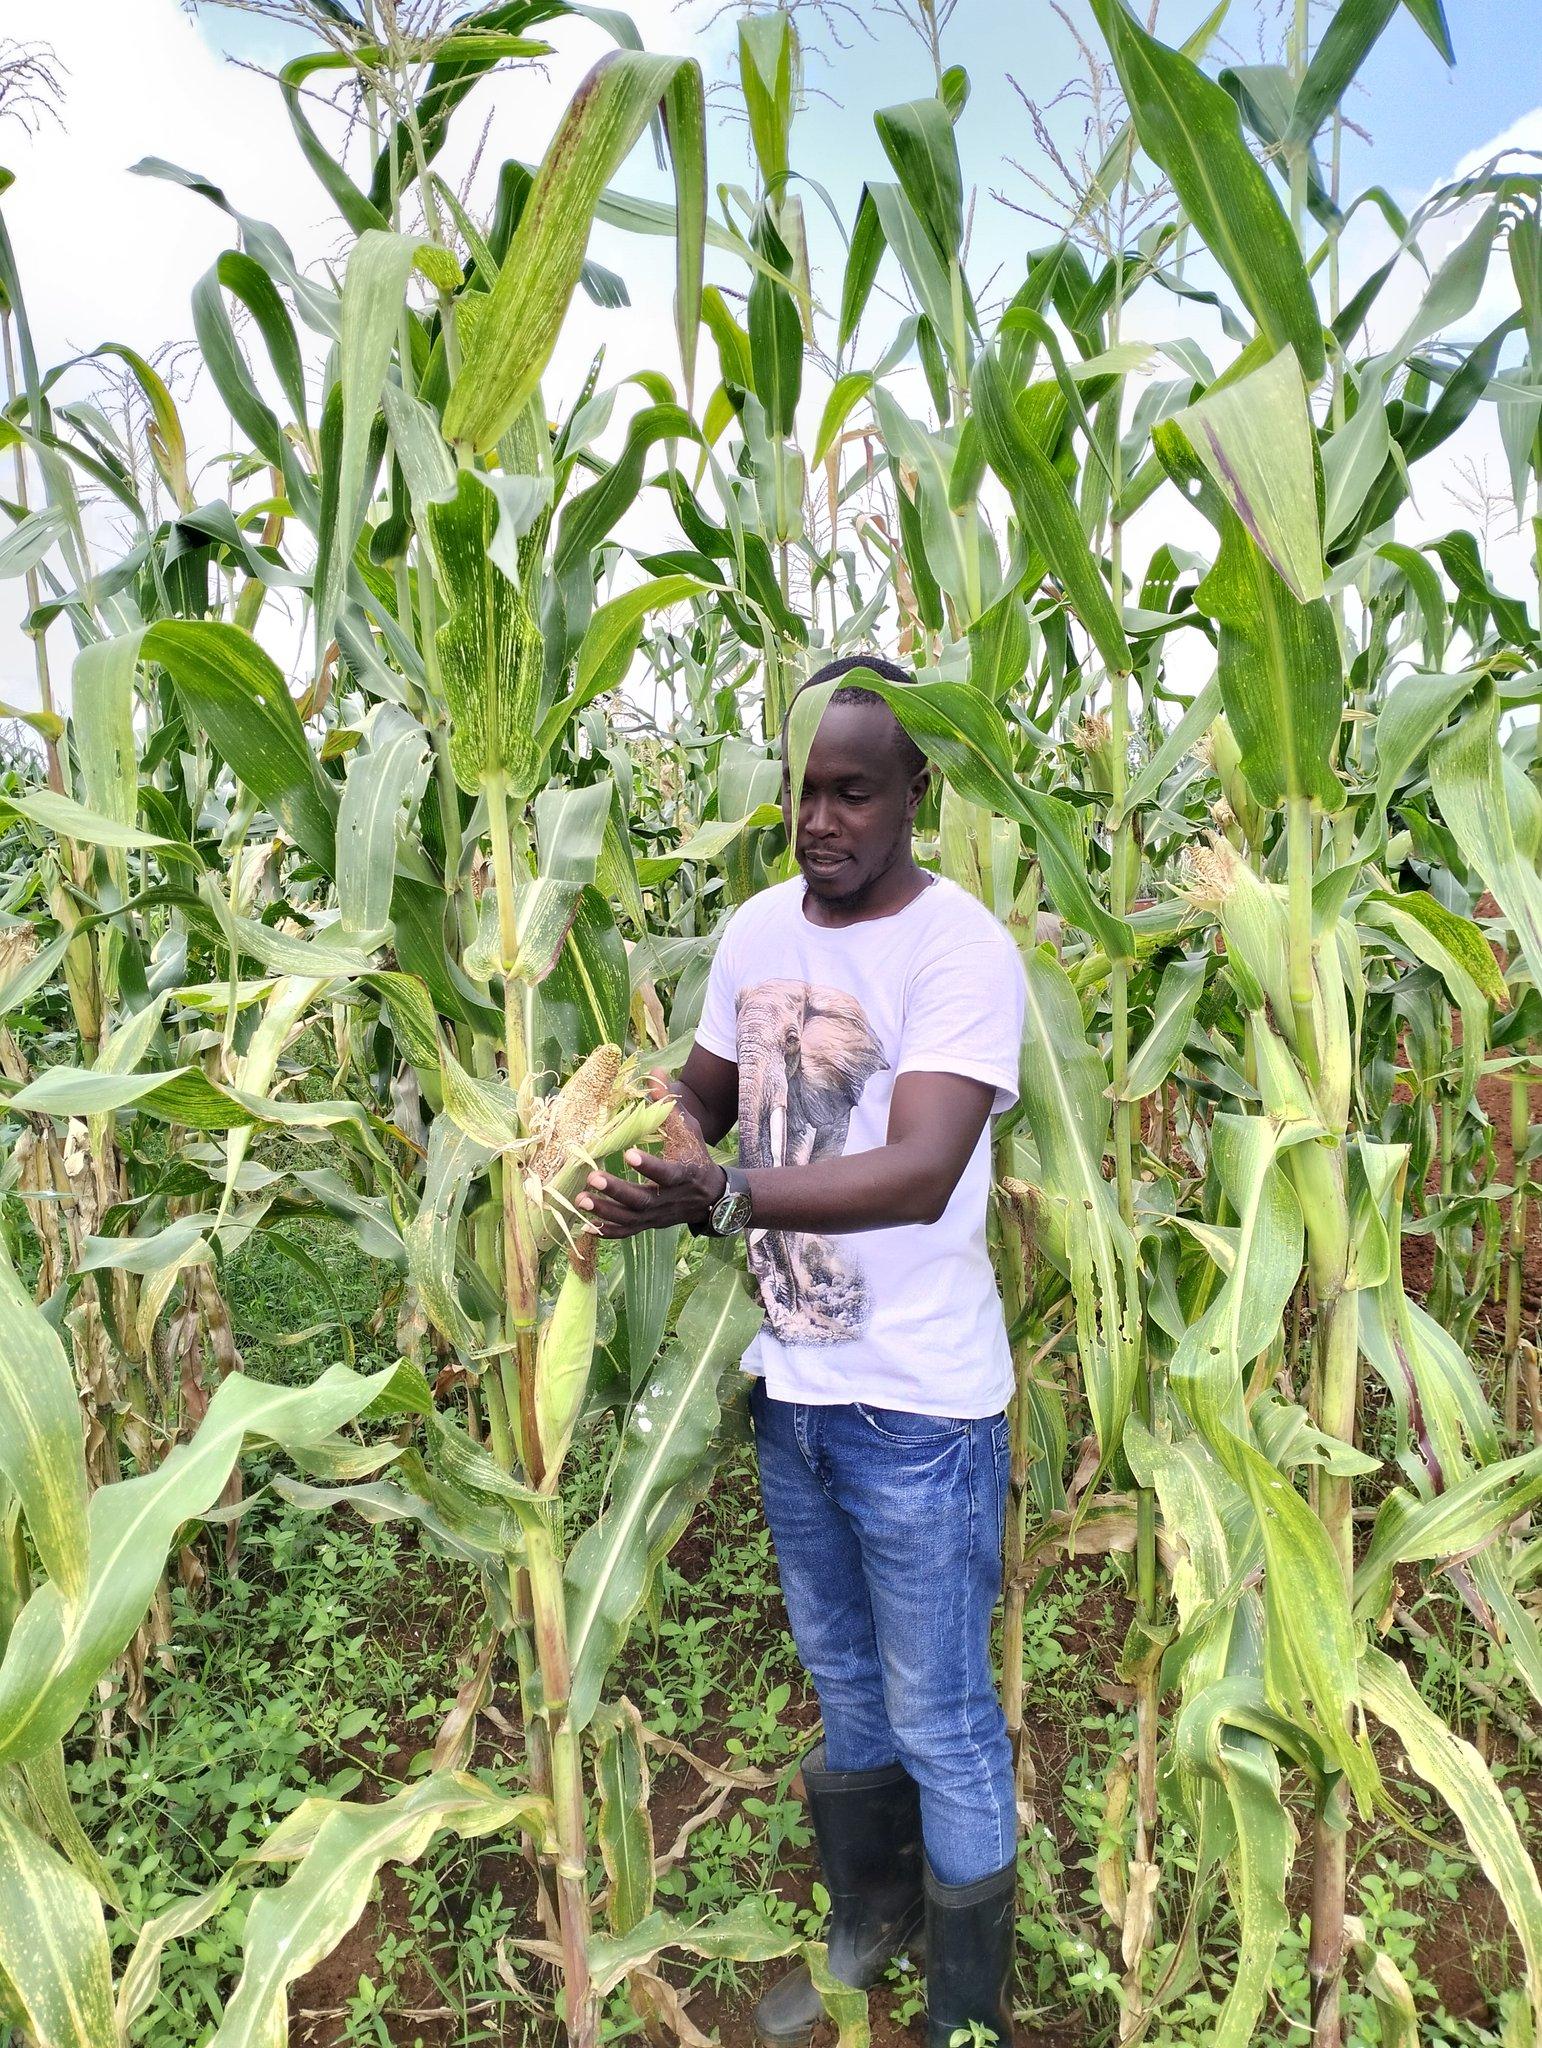
Eneo kubwa la shamba lililopandwa mazao ya biashara aina ya mahindi kwenye mistari, yaliyochanua na kukomaa vizuri, huku mkulima aliyevaa shati jeupe na suruali, akishikilia mahindi kama ishara ya kuvuna na chini kukiwa na magugu.